Big Bone Lick State Park

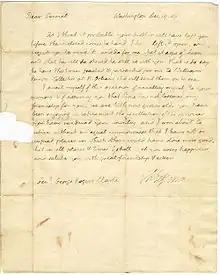
1807 letter from Thomas Jefferson to George Rogers Clark requesting that the bones Rogers had collected at Big Bone Lick be packed and shipped to a New Orleans collector, who would then forward them to Washington.

In 1803 physician William Goforth excavated a large number of bones at Big Bone Lick and sold them in Europe, although the money was stolen from him. Goforth described his finds to Meriwether Lewis who wrote a lengthy description of the bones to Thomas Jefferson. Lewis visited Big Bone Lick in late 1803 and retrieved a number of bones, all of which were lost or stolen. In September 1807 Lewis's friend William Clark, accompanied by his brother George Rogers Clark, visited Big Bone Lick and removed over 300 bones and teeth, which he sent to Jefferson with an eleven-page description. Jefferson donated some of the bones to the Muséum d’Histoire Naturelle in Paris and the Academy of Natural Sciences in Philadelphia. Studies of the bones allowed naturalists to distinguish between mastodons and mammoths and a few other species found in the collection. Jefferson's own private collection was unfortunately ground into fertilizer by a servant.